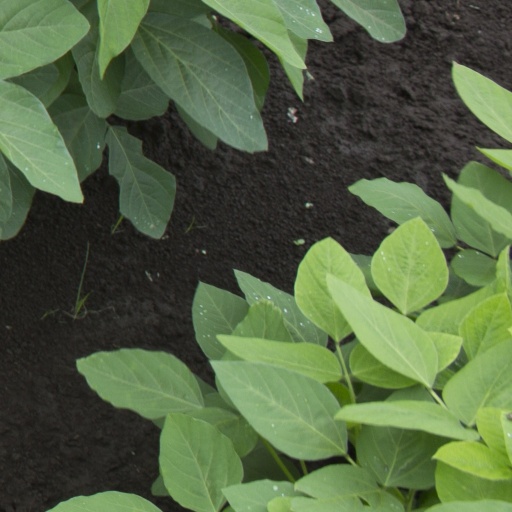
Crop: soybean